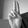
ASL letter: U